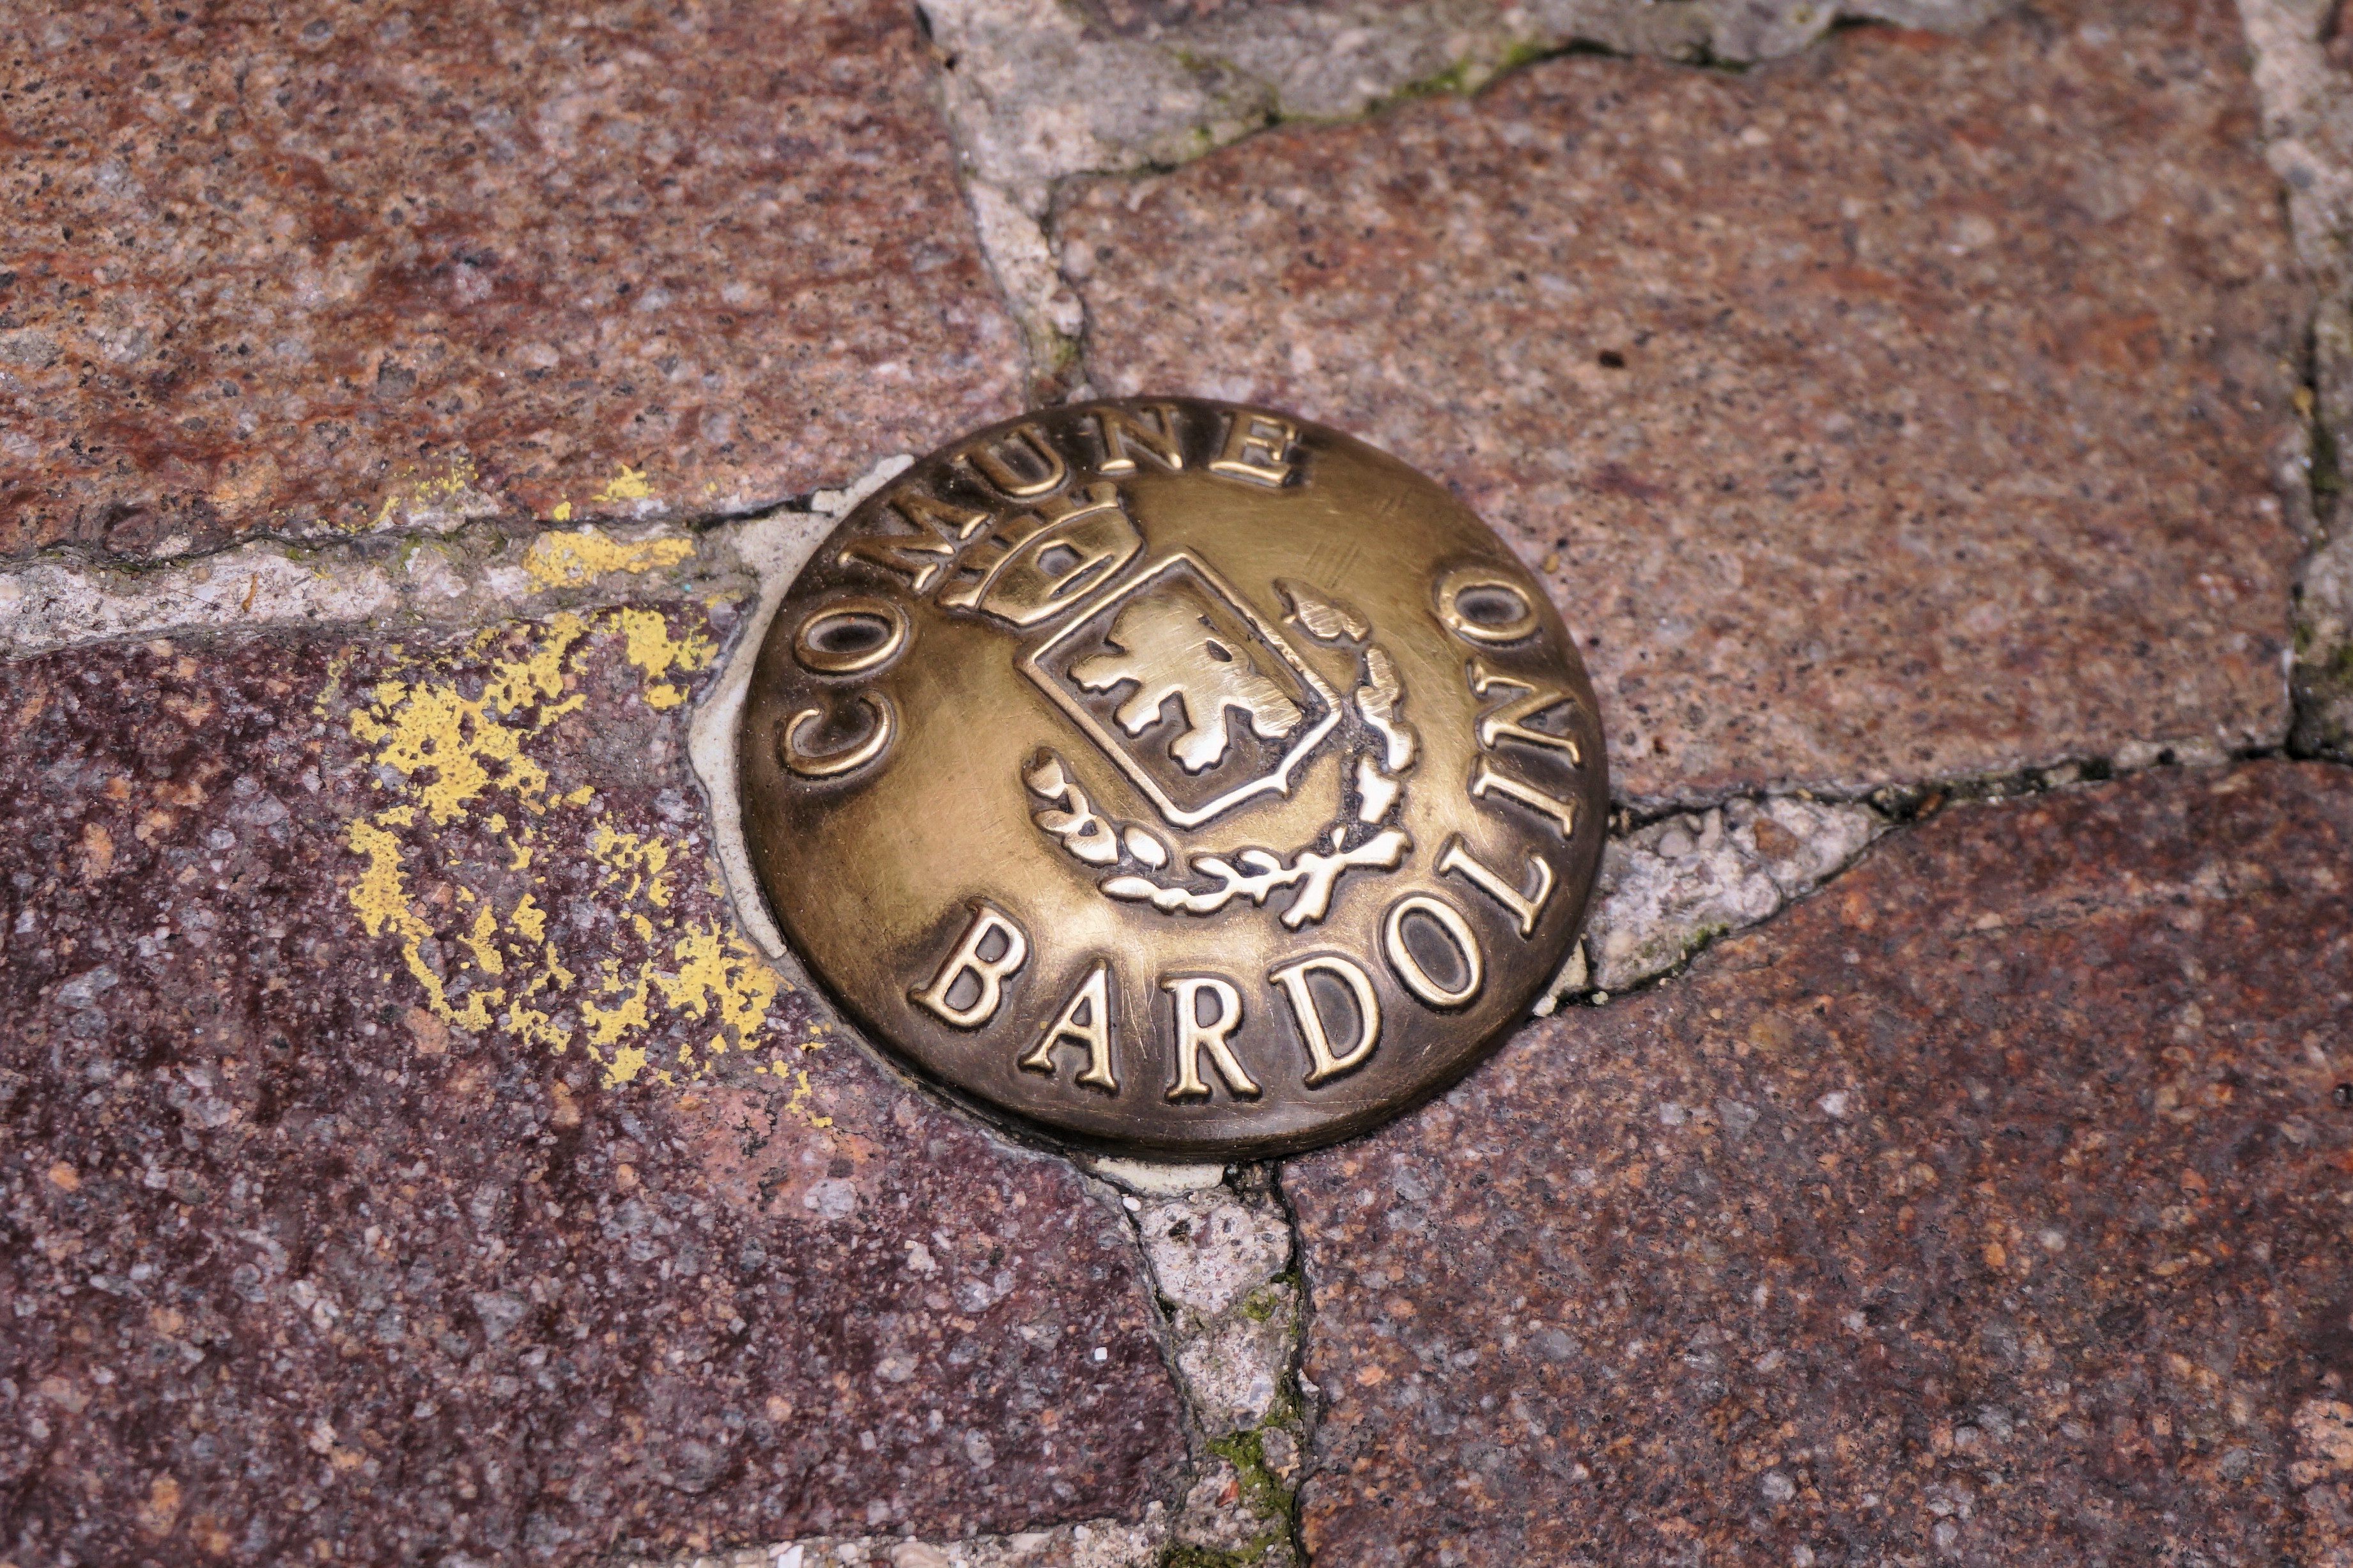
number, italy, garda, bardolino, measuring point, border crossing point